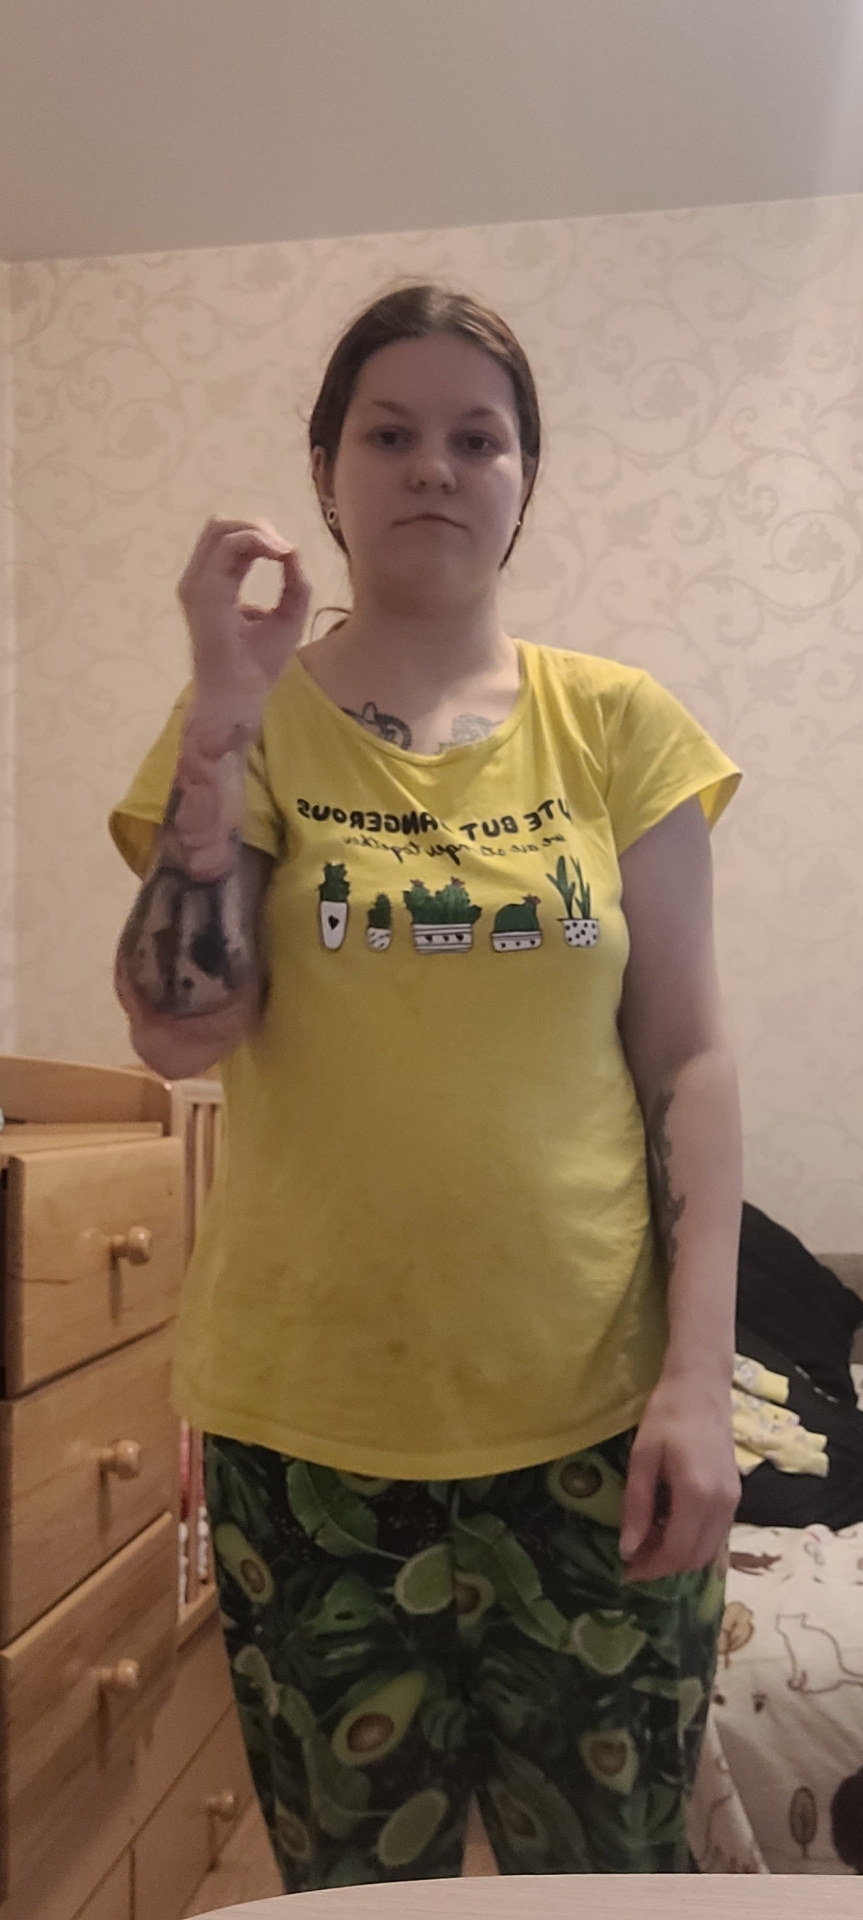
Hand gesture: grip